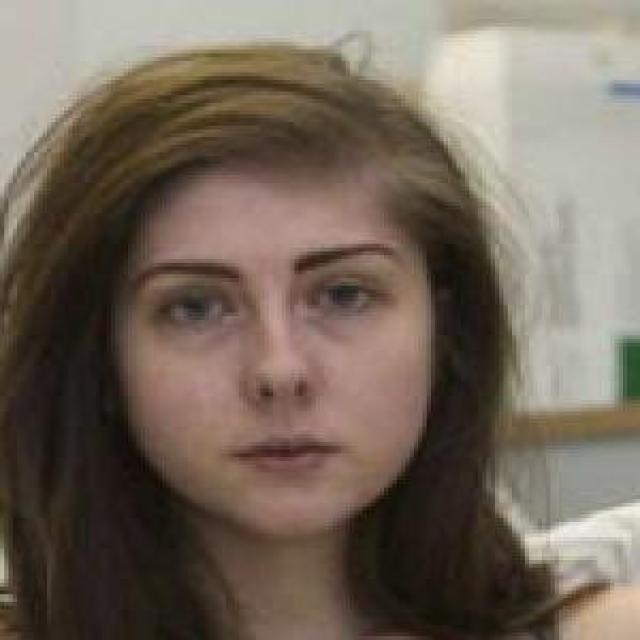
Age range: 13-20